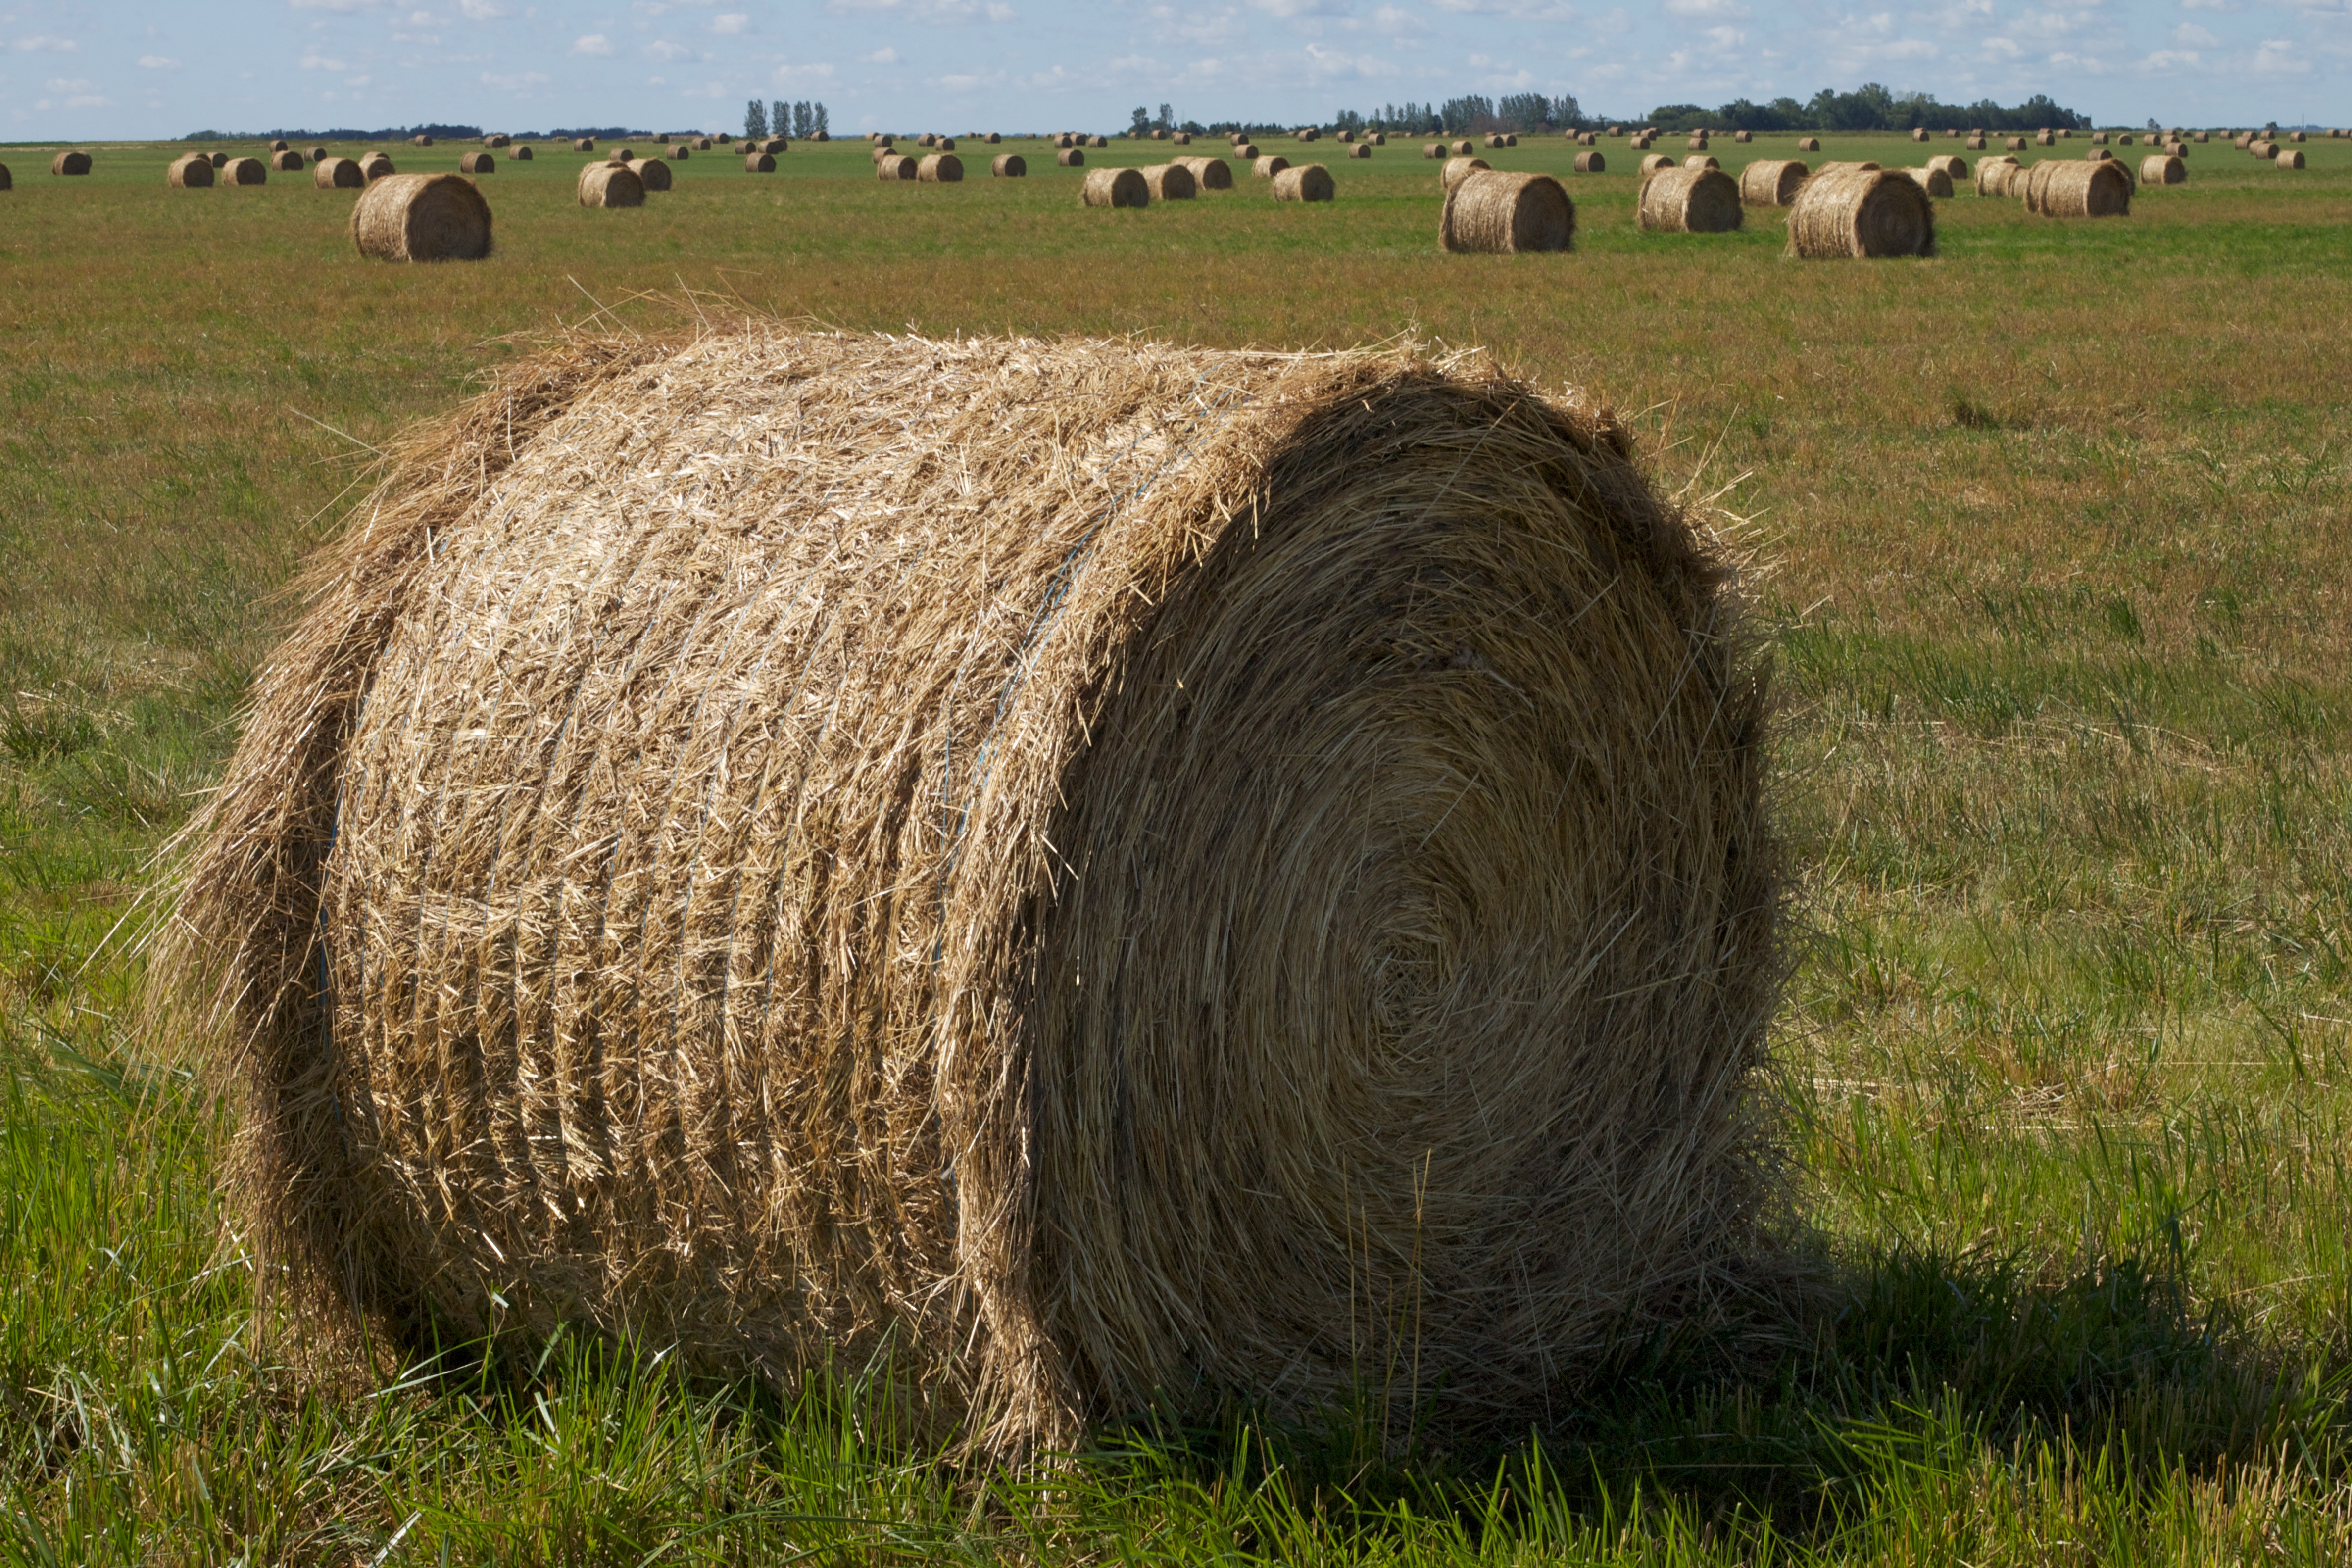
plant, hay, field, prairie, crop, pasture, soil, agriculture, grassland, straw, odyssey, rural area, grass family